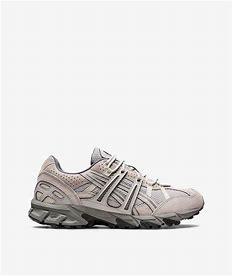
Brand: Asics
Model: Gel Sonoma 15 50